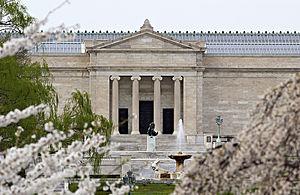
Cette liste des plus grands musées d'art du monde procède à un classement des musées d'art et autres musées contenant principalement des œuvres d'art en fonction de la surface totale d'exposition.